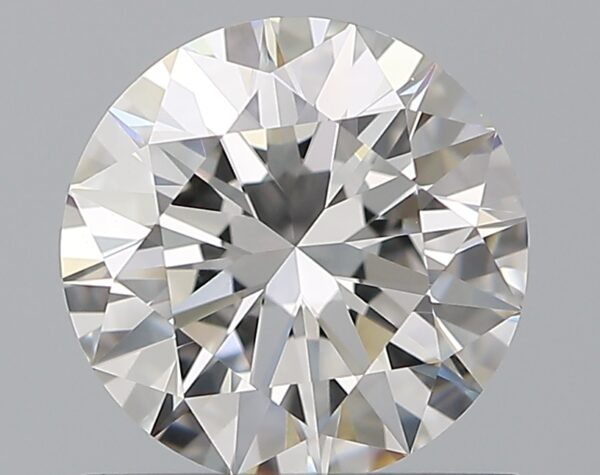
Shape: round
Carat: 0.9
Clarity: VS1
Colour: F
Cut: EX
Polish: EX
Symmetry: EX
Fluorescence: N
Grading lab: GIA
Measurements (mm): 6.21 x 6.23 x 3.81